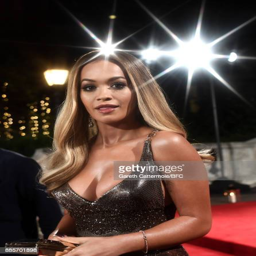
pop artist attends awards in partnership with manufacturing